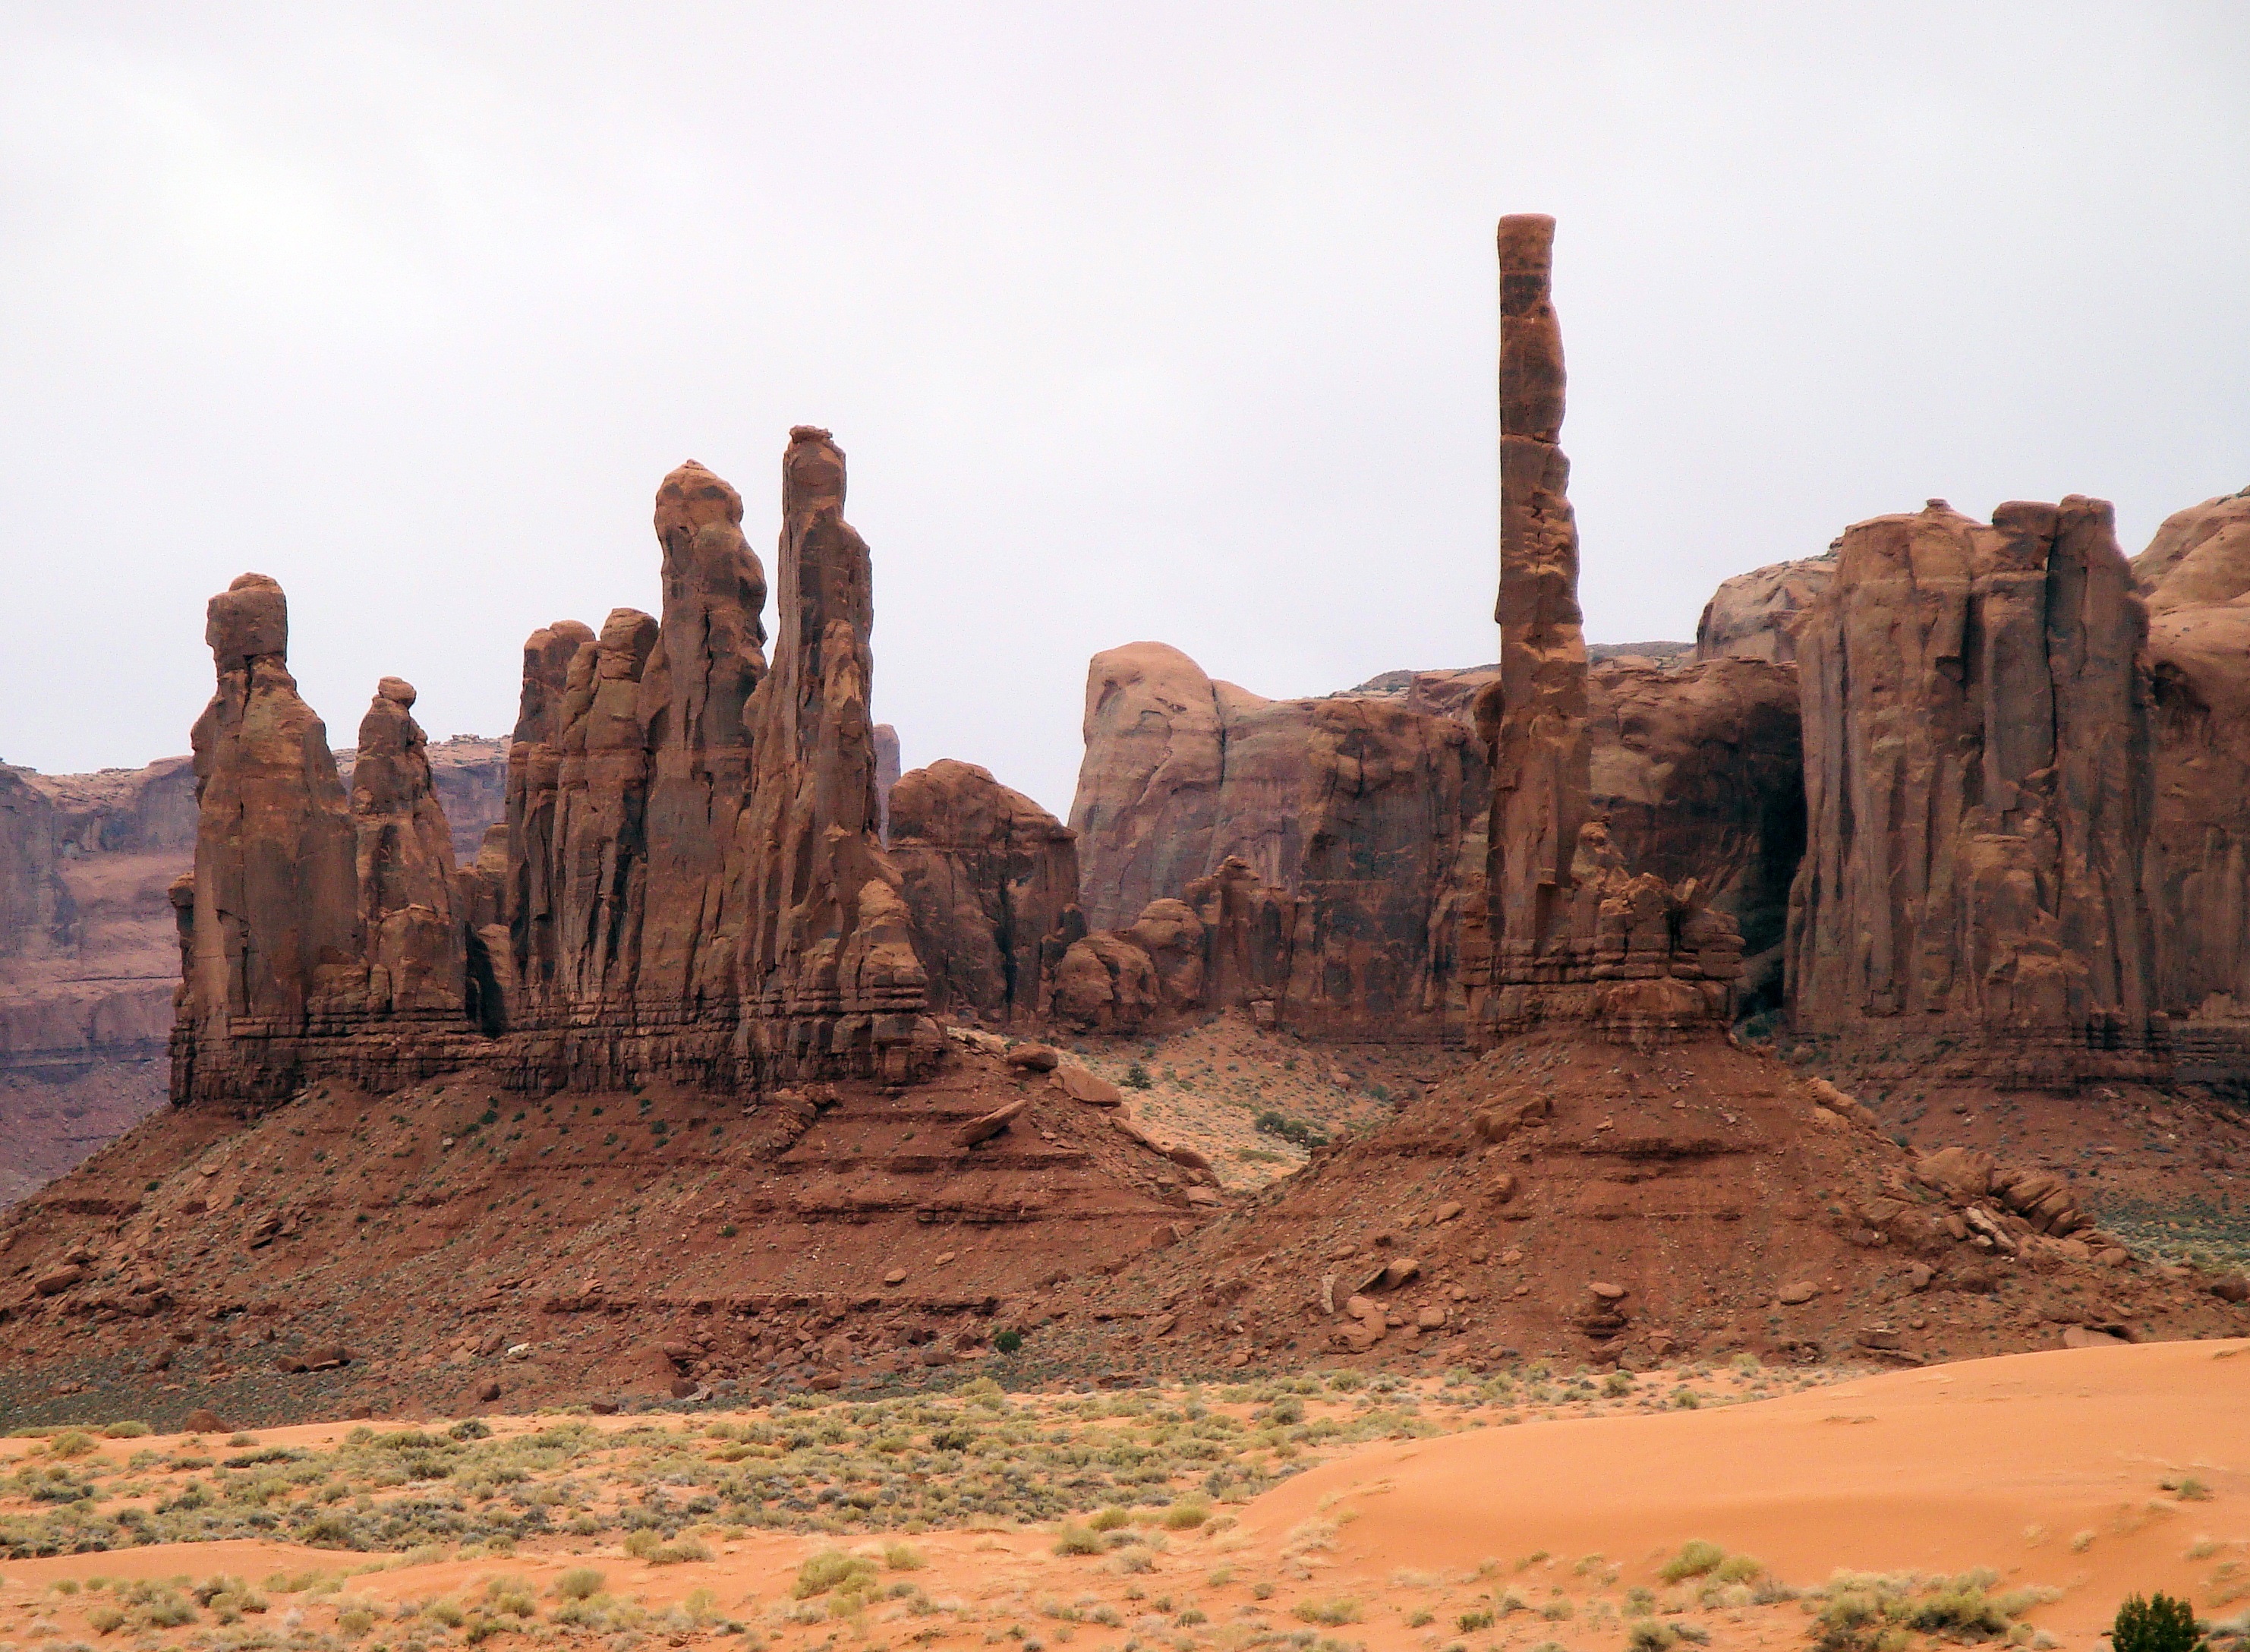
landscape, nature, rock, desert, valley, formation, arch, usa, america, soil, terrain, national park, material, erosion, united states, rocks, geology, colorado, temple, ruins, badlands, plateau, sahara, wadi, butte, rock formations, landform, monument valley, ancient history, natural environment, geographical feature, aeolian landform, monument valley navajo tribal park